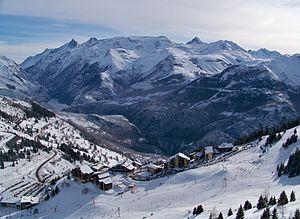
Prise de vue de la station d'Auris en Oisans, depuis le télésiège des Sures, avec une vue sur la meije et le domaine skiable des Deux Alpes.
Auris-en-Oisans est une station de sports d'hiver se situant sur la commune d'Auris en Isère. Son altitude s'échelonne de 1 600 m à 3 330 m et est reliée à l'Alpe d'Huez.
Auris est une commune française située dans le département de l'Isère en région Auvergne-Rhône-Alpes. Elle se trouve dans l'Oisans, au cœur des Alpes françaises, et à proximité de la station de sports d'hiver de l'Alpe d'Huez. Ses habitants sont appelés les Aurienchons.